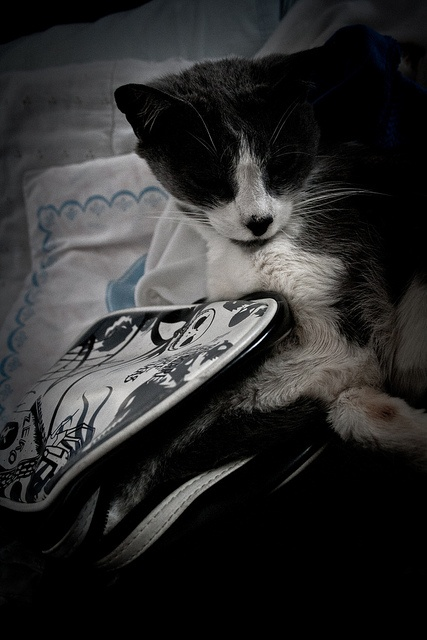
A cat on a bed with its paws in a box.
A cat sits on the blanket with its hand in a bag.
a close up of a cat on a bed with sheets
A cat laying on a bed in a room.
A black and white, fluffy kitty is about all you can see in this photo.